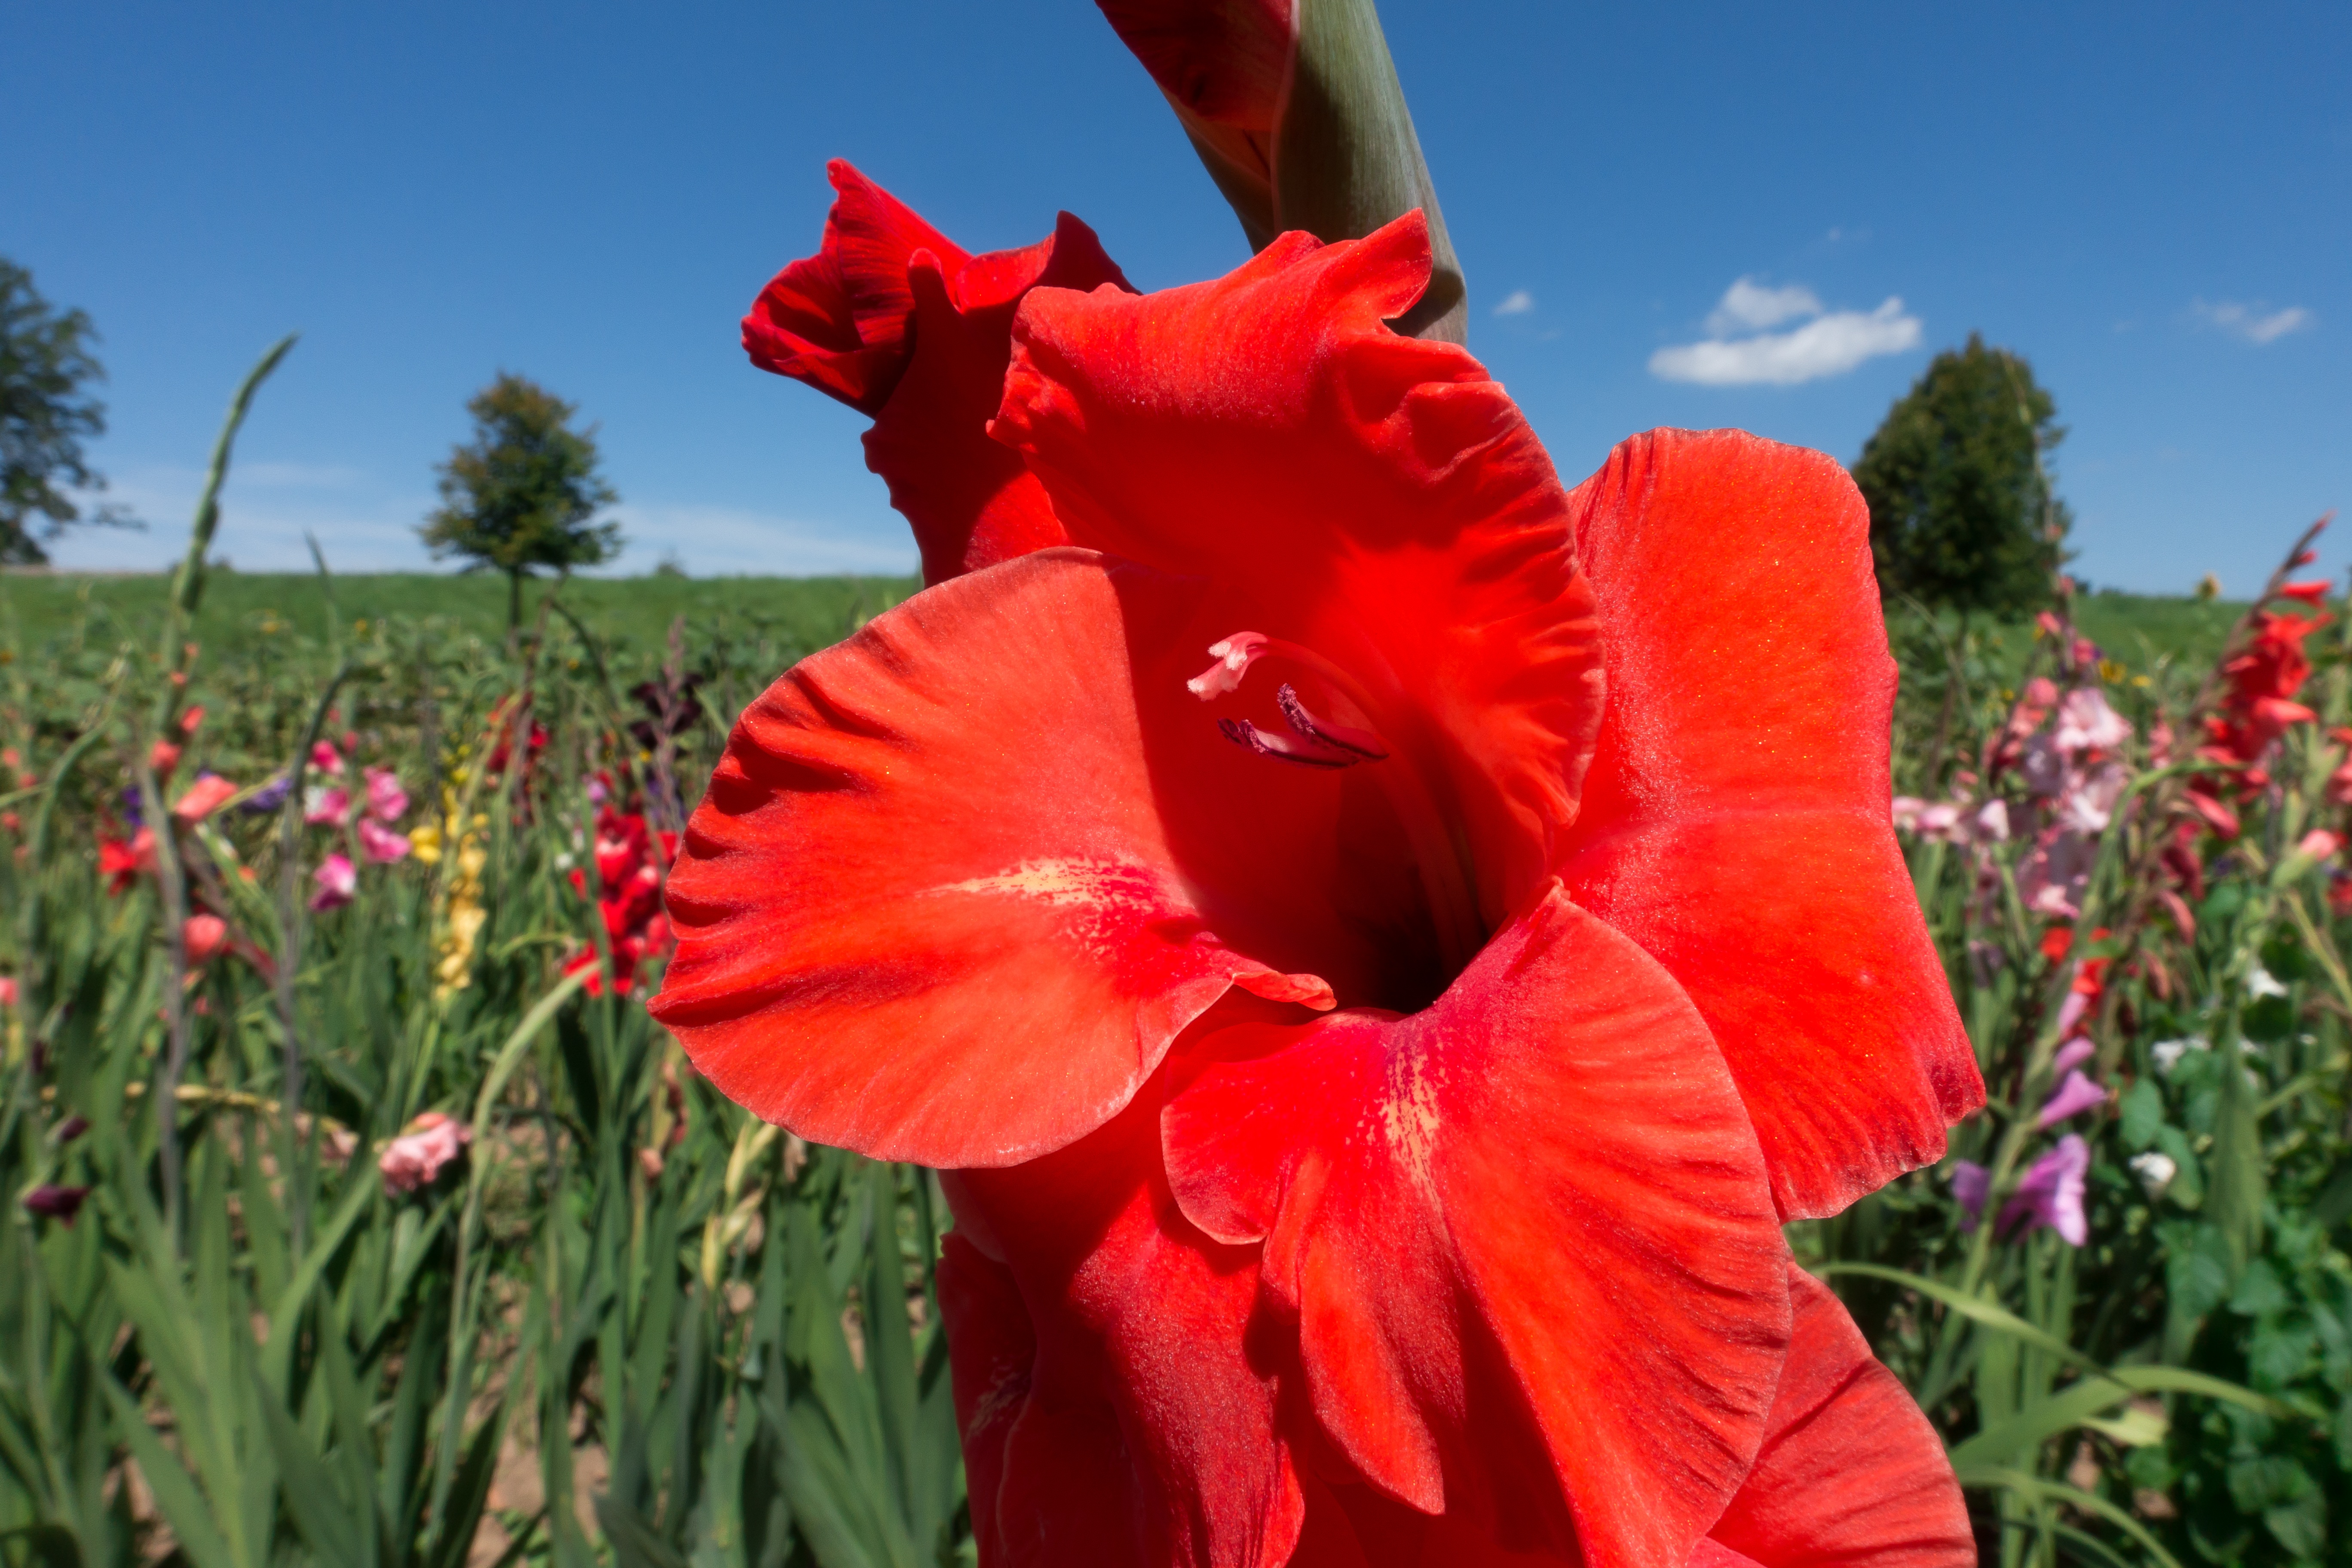
nature, plant, field, flower, petal, bloom, summer, green, red, colorful, flora, gladiolus, schwertliliengewaechs, flowering plant, sword flower, land plant, canna family, iris family